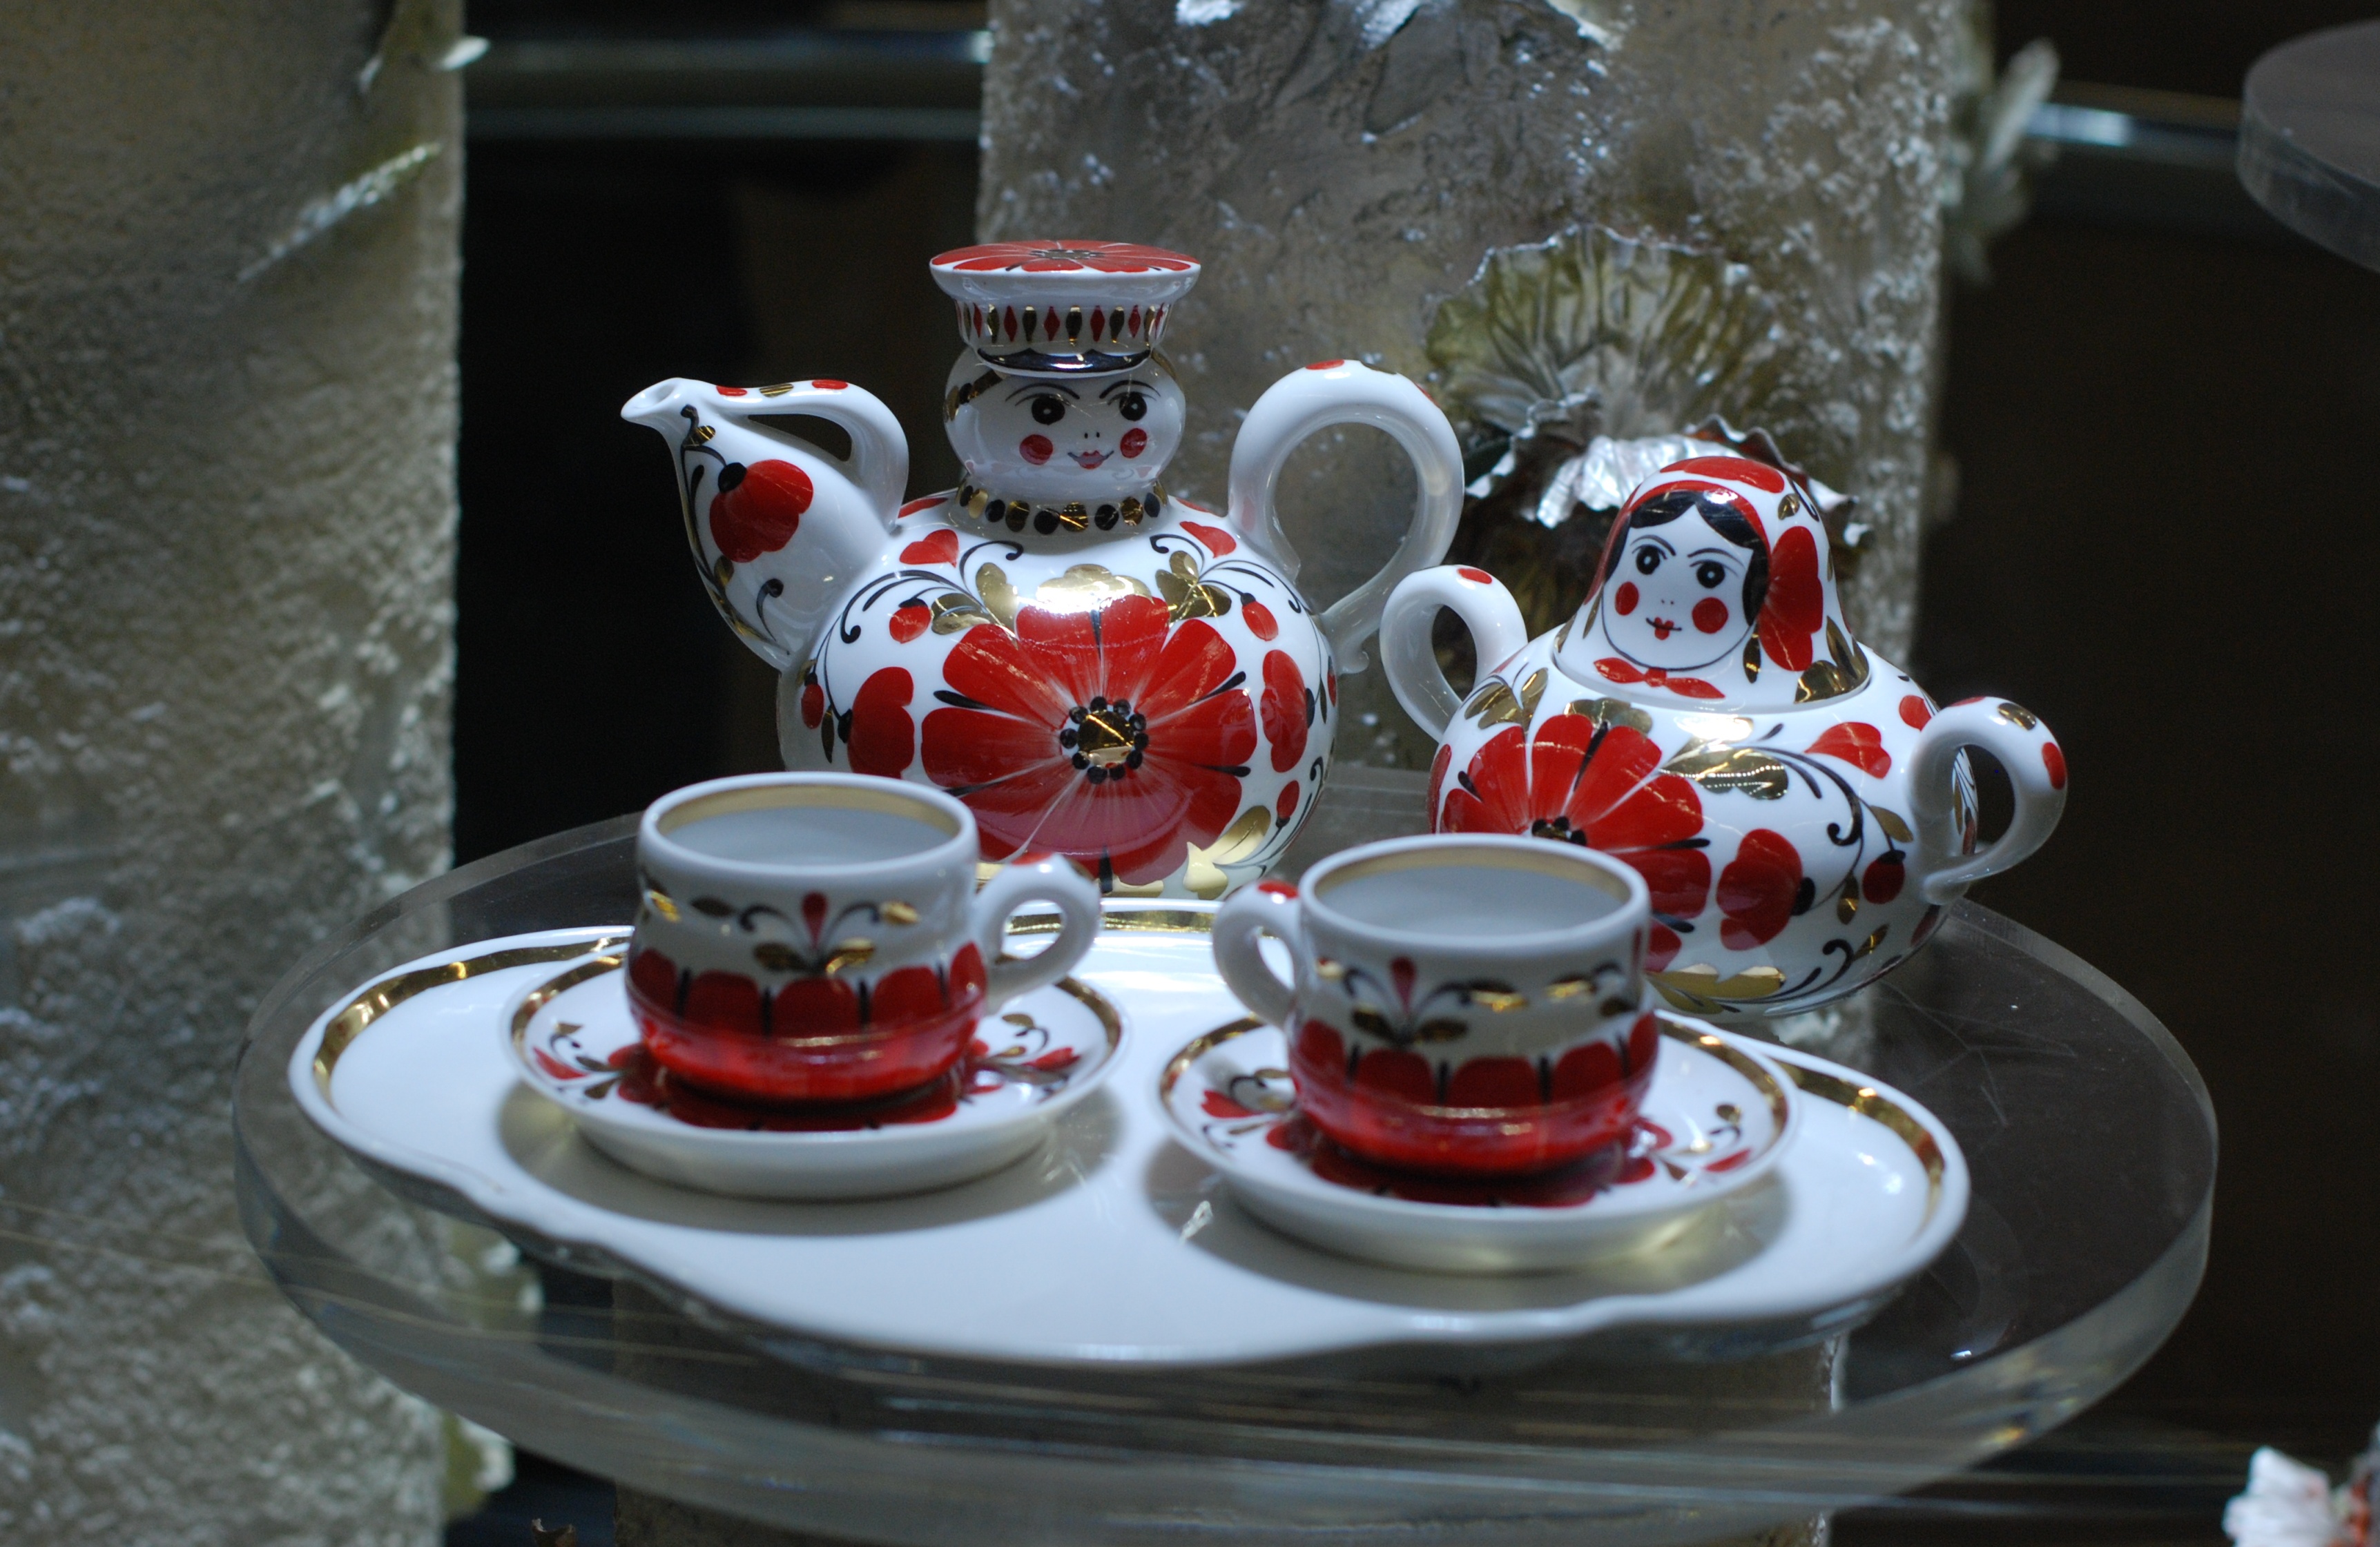
city, meal, red, ceramic, drink, nikon, christmas, art, moscow, porcelain, russia, d80, moskau, nikond80, moscou